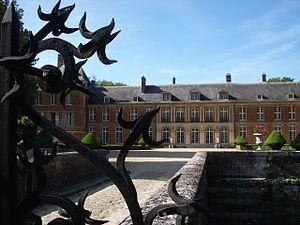
Le château d'Heudicourt (Eure) vu de la grille. This building is classé au titre des Monuments Historiques. It is indexed in the Base Mérimée, a database of architectural heritage maintained by the French Ministry of Culture,
Bonne de Pons, marquise d'Heudicourt, est l'une des maîtresses de Louis XIV, appelée aussi Madame d'Heudicour, ou la Grande Louve, nom dérivé du titre de son mari le « Grand Louvetier de France ». Née protestante, comme Madame de Maintenon, elle se convertit au catholicisme pour ne pas décourager de beaux partis catholiques.